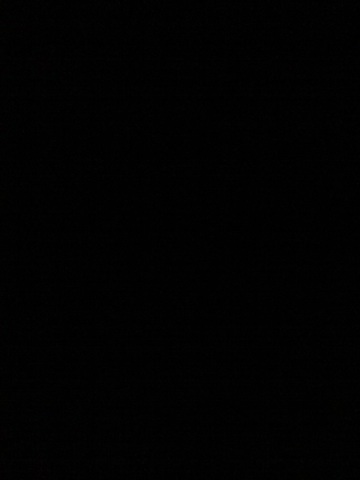Question: here we go. Wheee!
Answer: unanswerable